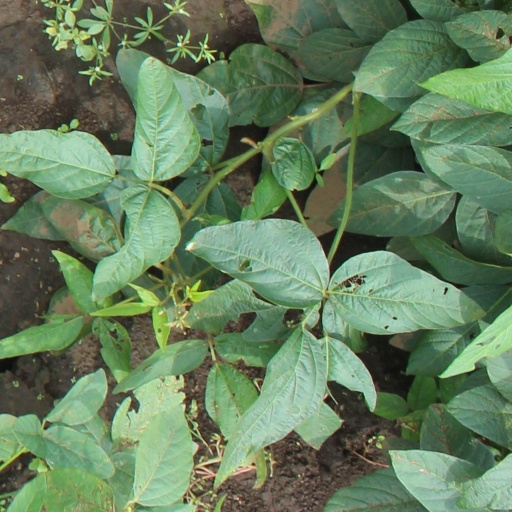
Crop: soybean